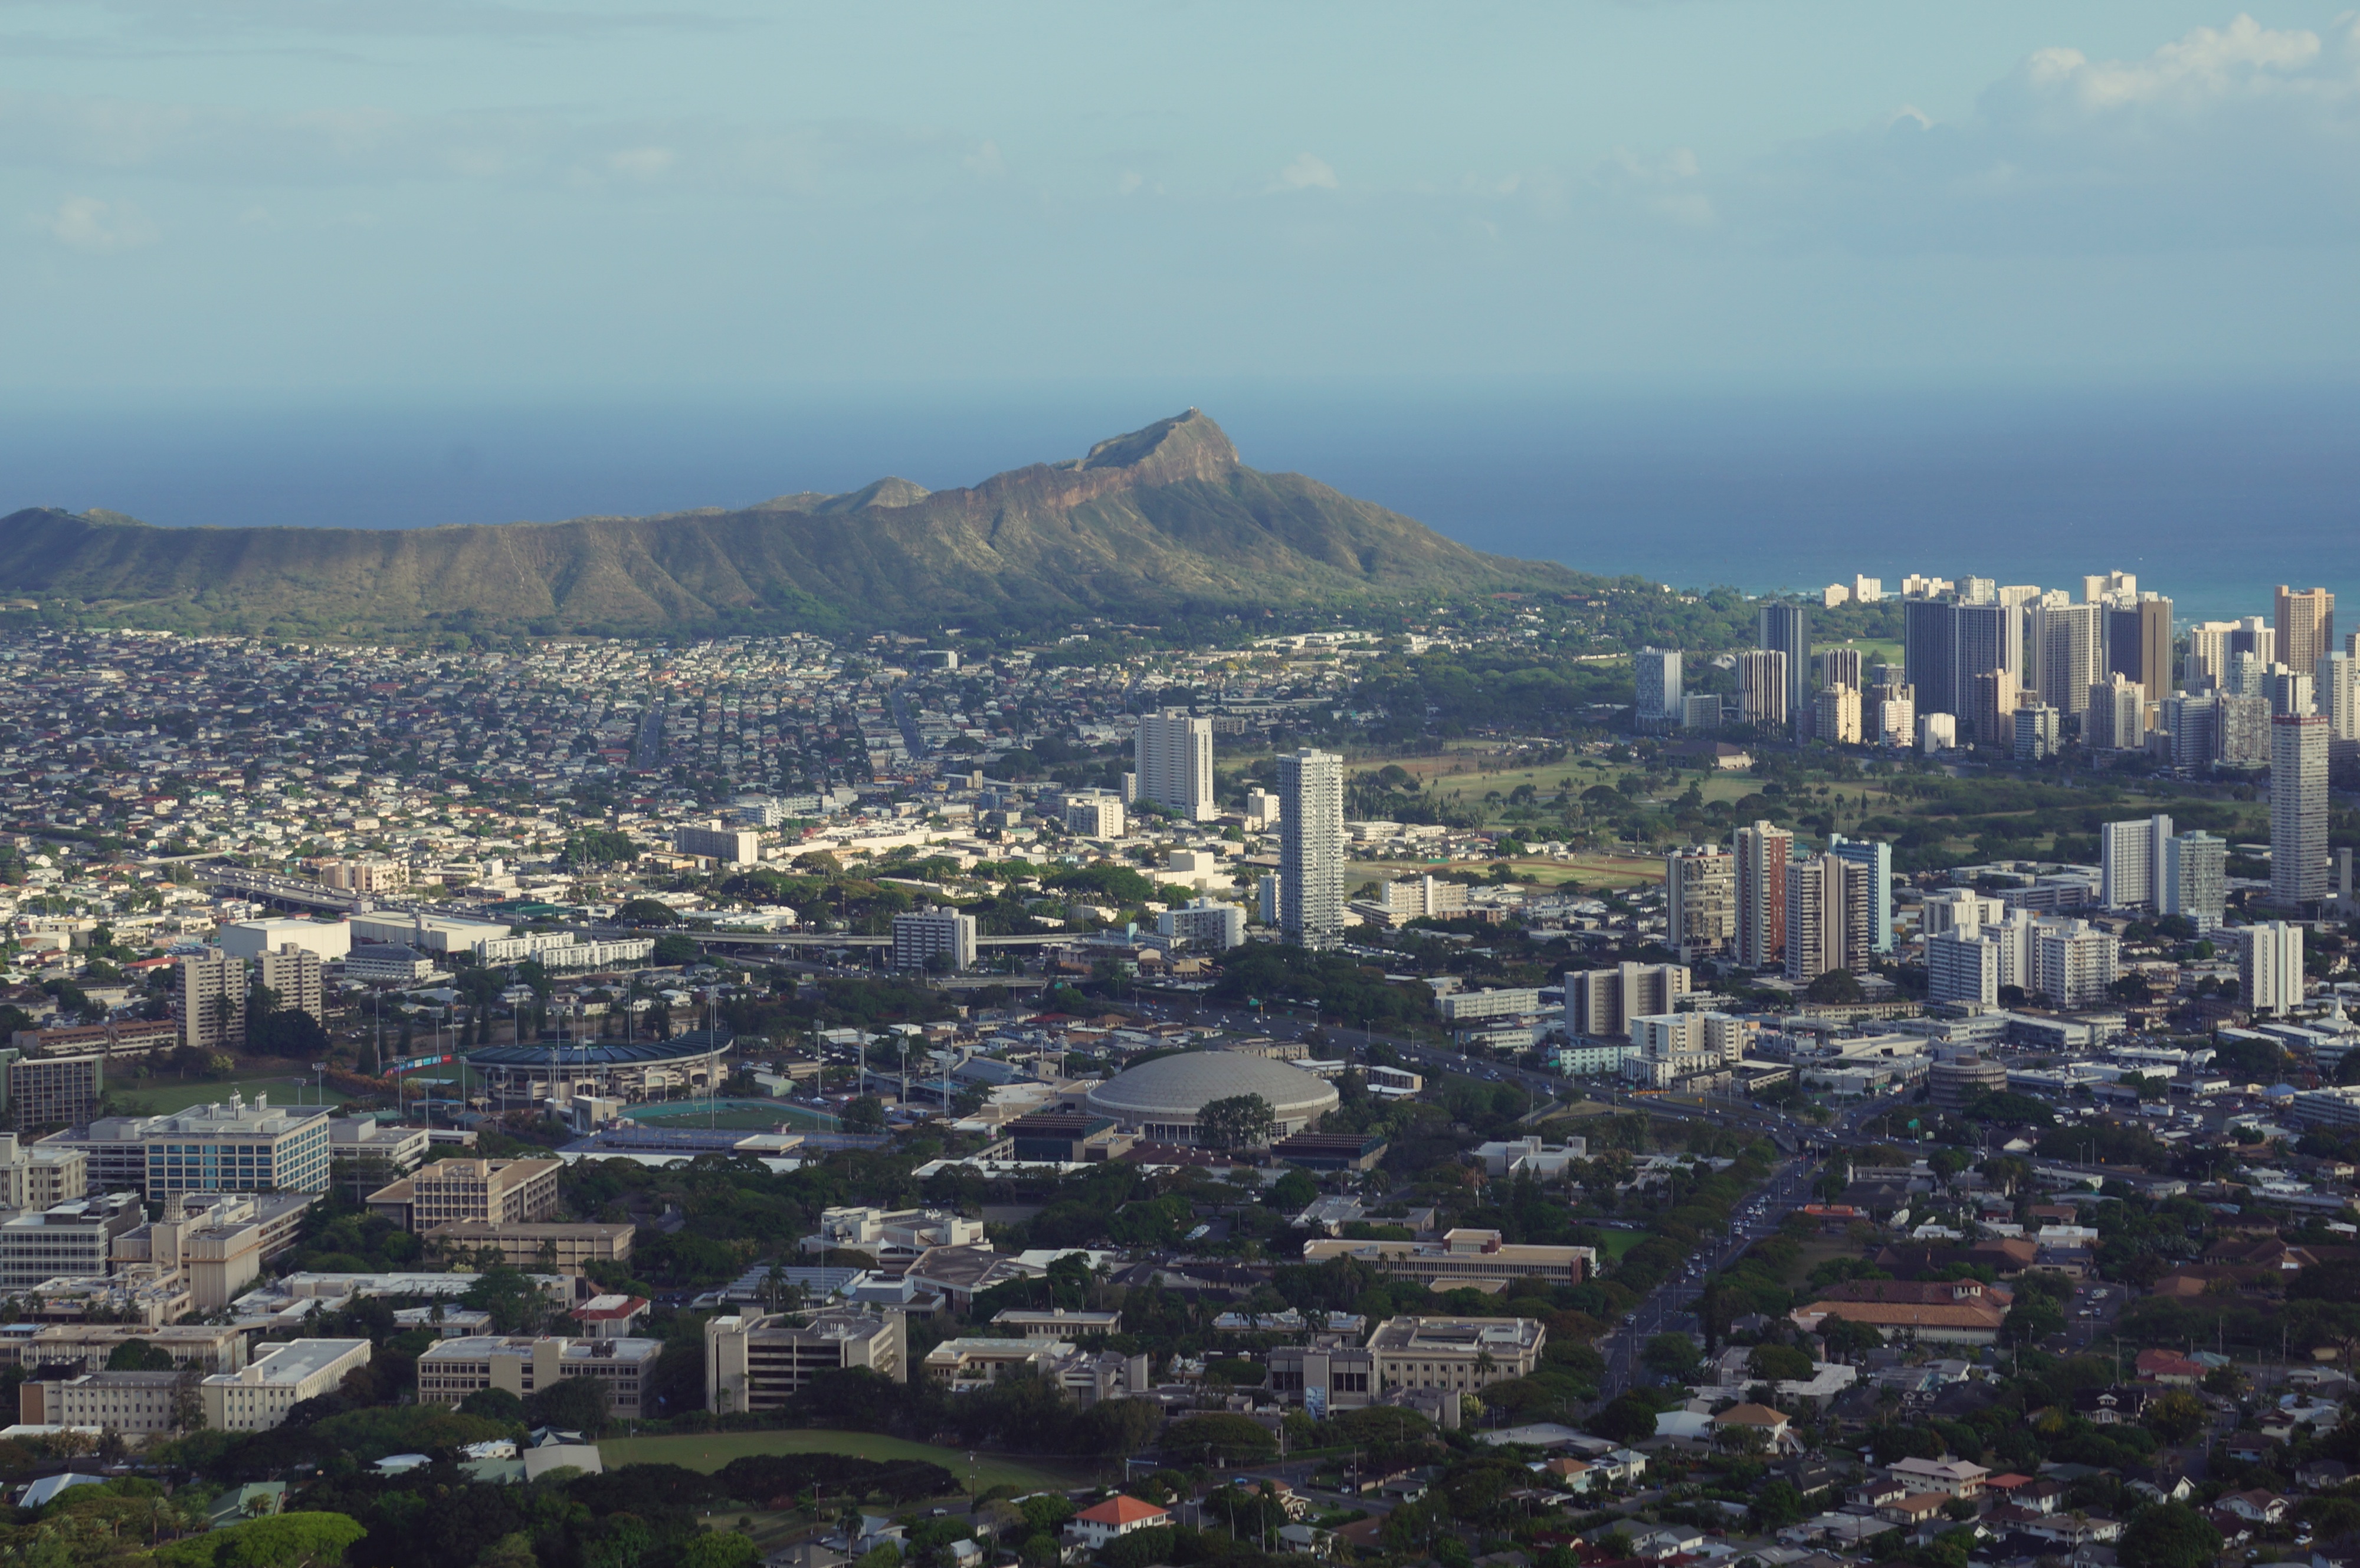
coast, horizon, skyline, photography, town, city, skyscraper, cityscape, panorama, downtown, suburb, metropolis, bird's eye view, aerial photography, urban area, residential area, geographical feature, atmospheric phenomenon, human settlement, atmosphere of earth, metropolitan area